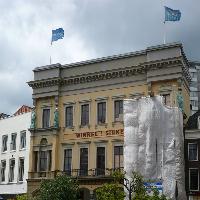
Weather: cloudy or overcast